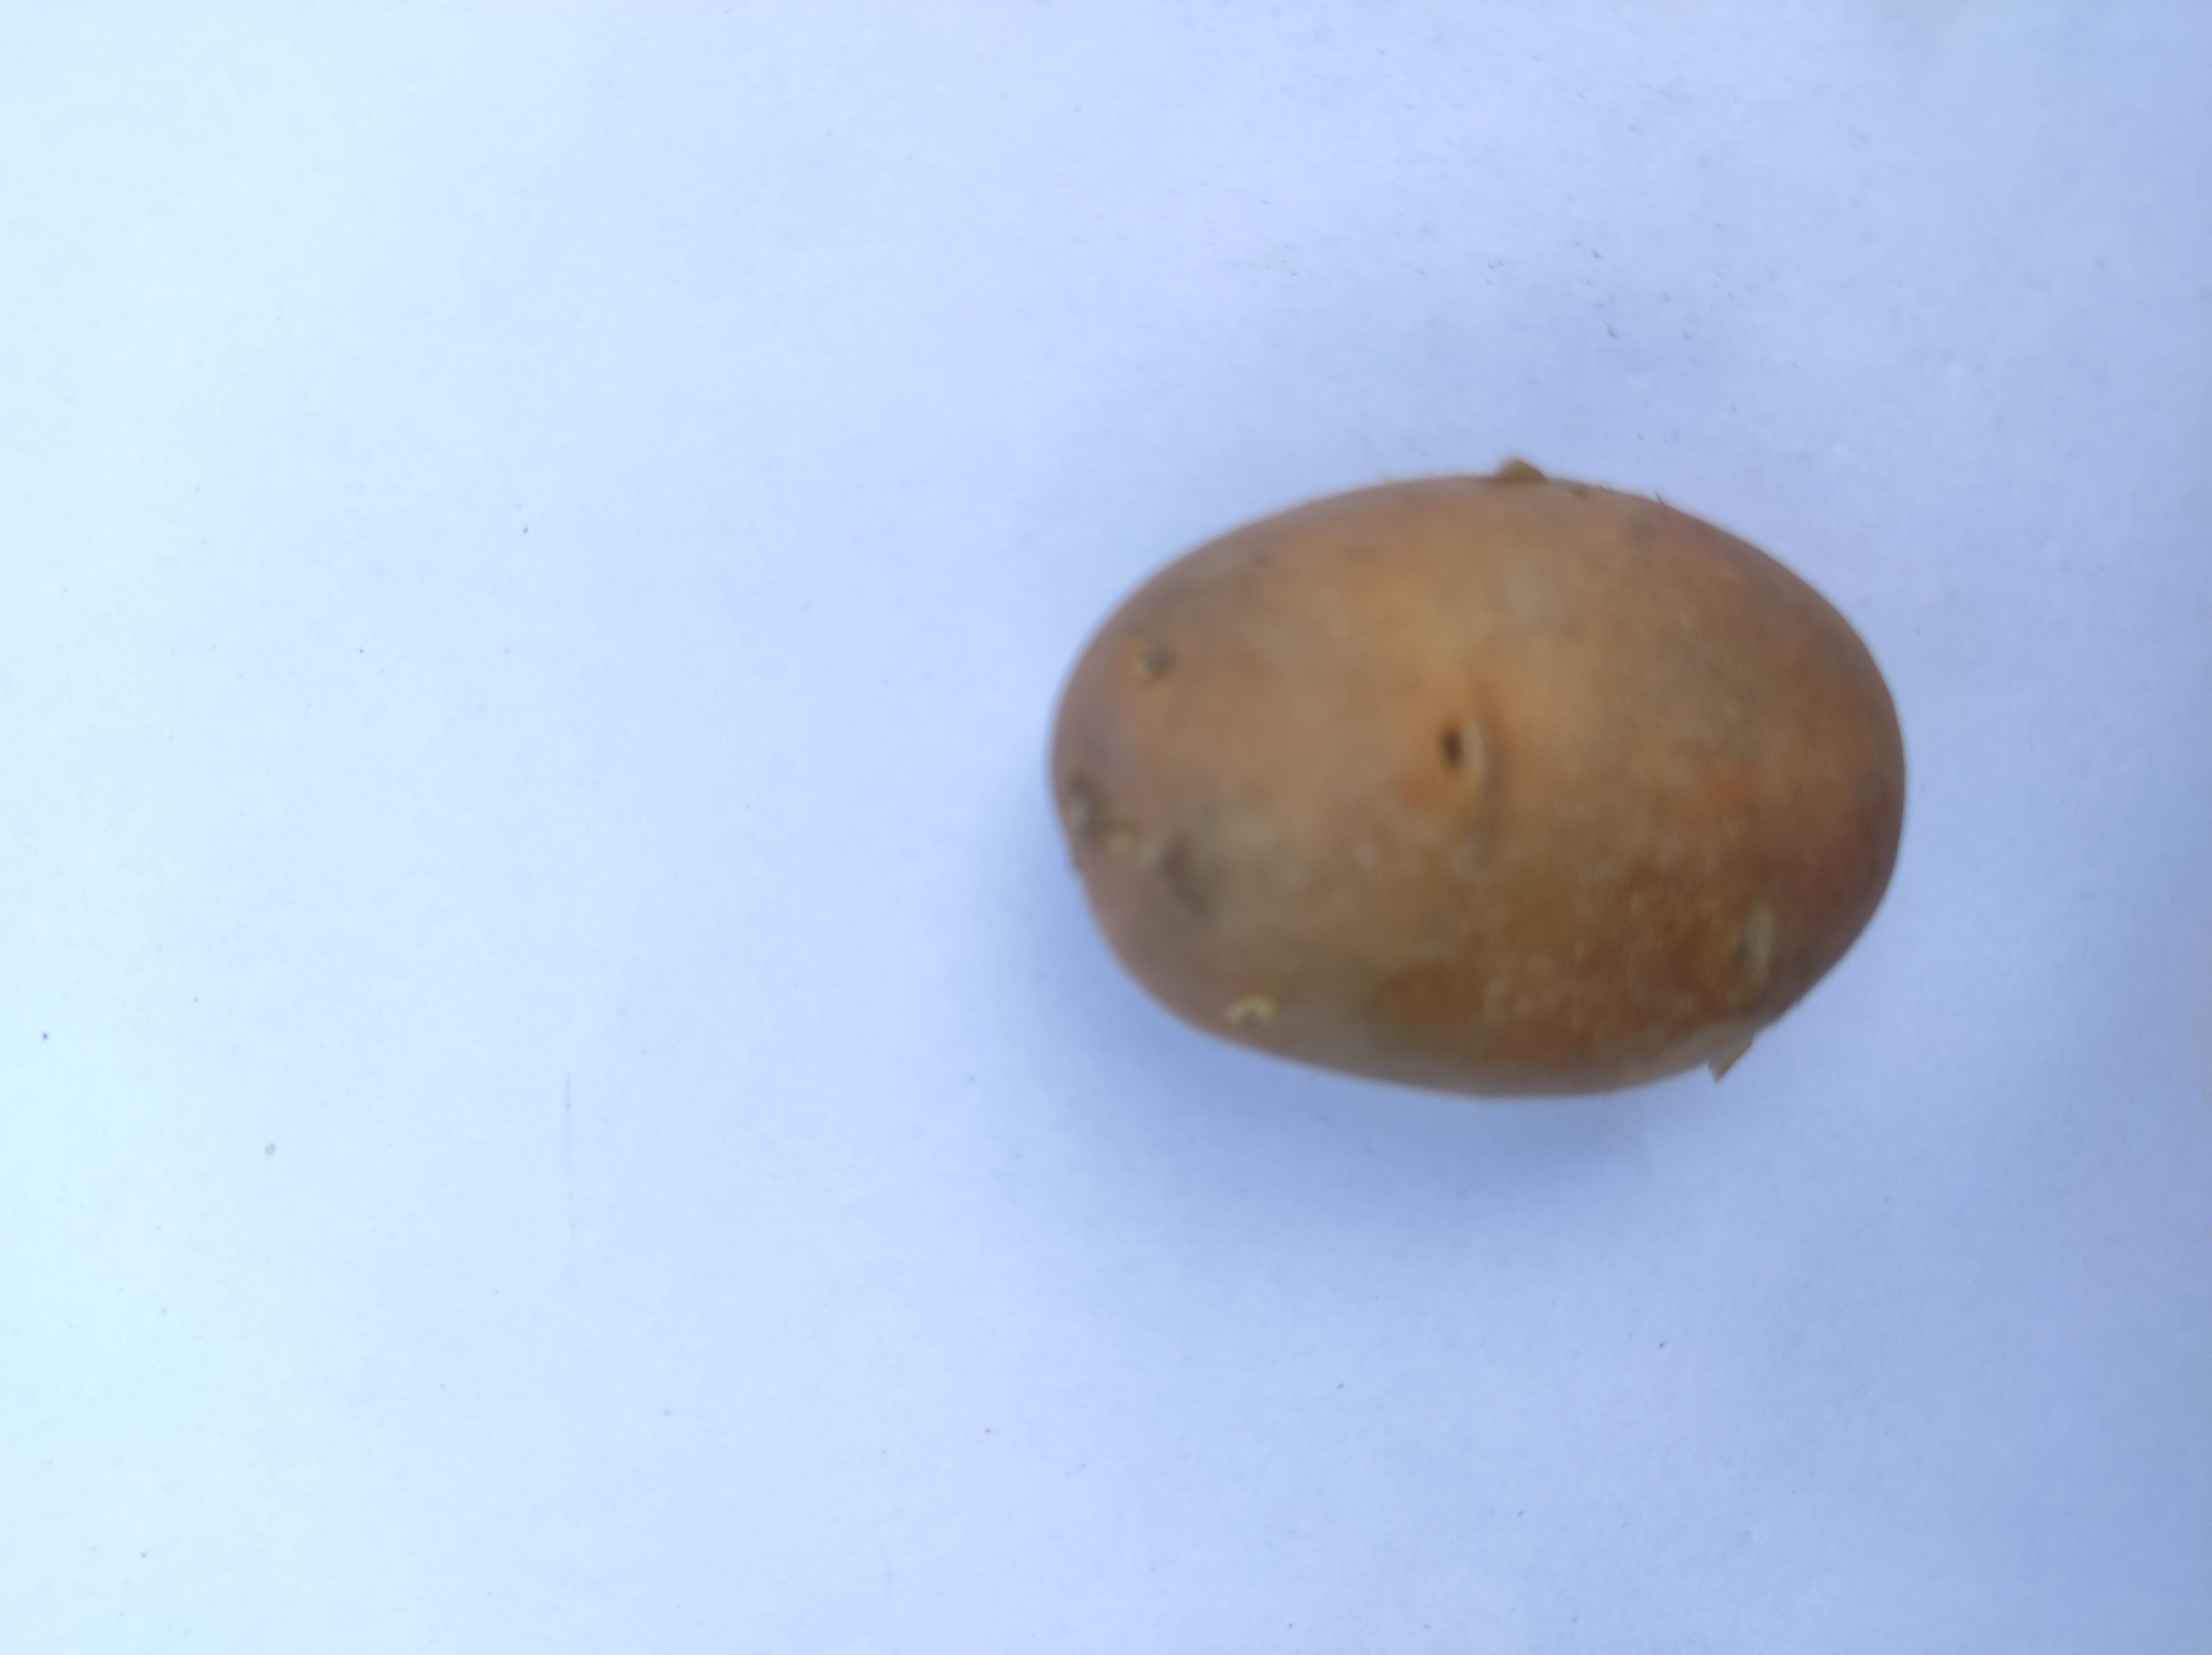
Label: Potato